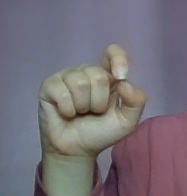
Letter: fa